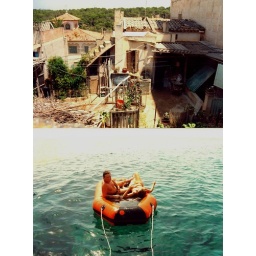
On a boat in a house